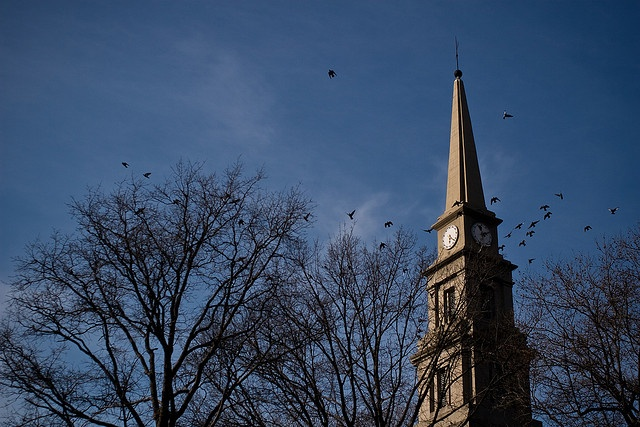
A towering clock tower with a large white clock on each of it's sides.
A building with a steeple and a clock.
a steeple with a large clock built into it.
A flock of many birds flying near a clock tower.
A church tower with a clock has birds flying nearby.